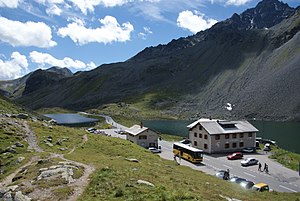
Flüelapass
Flüelapasset
Flüelapasset er et højt bjergpas i de schweiziske alper i kanton Graubünden. Vejen forbinder byerne Davos i Landwassertal med Susch i Nedre Engadin-dalen. Siden åbningen af Vereinatunnel i 1999 holdes vejen ikke længere åben på helårsbasis.